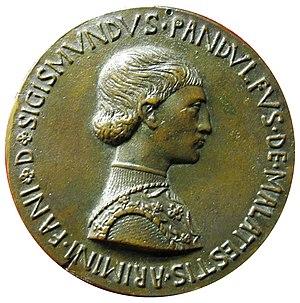
Malatesta est une pièce de théâtre en quatre actes d'Henry de Montherlant, parue en 1946.